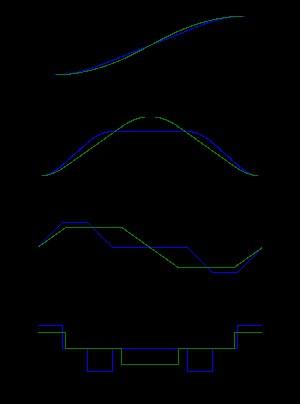
En génie mécanique, le fonctionnement d'une machine comprend des mouvements dont l'étude peut globalement se résumer aux contraintes suivantes :